List of crotaline species and subspecies

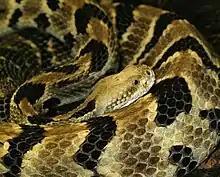
Timber rattlesnake, "Crotalus horridus"

This is a list of all sure genera, species and subspecies of the subfamily Crotalinae, otherwise referred to as crotalines, pit vipers, or pitvipers, and including rattlesnakes "Crotalus" and "Sistrurus". This list follows the taxonomy as of 2007 provided by ITIS, which was based on the continuing work of Dr. Roy McDiarmid. with the addition of more recently described species.